Katata Station

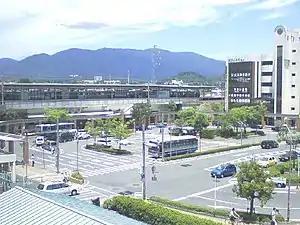
Katata Station, June 2007

is a passenger railway station located in the city of Ōtsu, Shiga Prefecture, Japan, operated by the West Japan Railway Company (JR West).